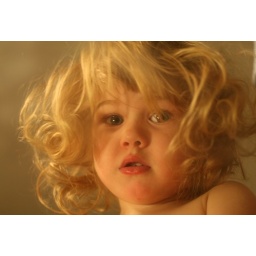
Reflection in the big mirror on the floor